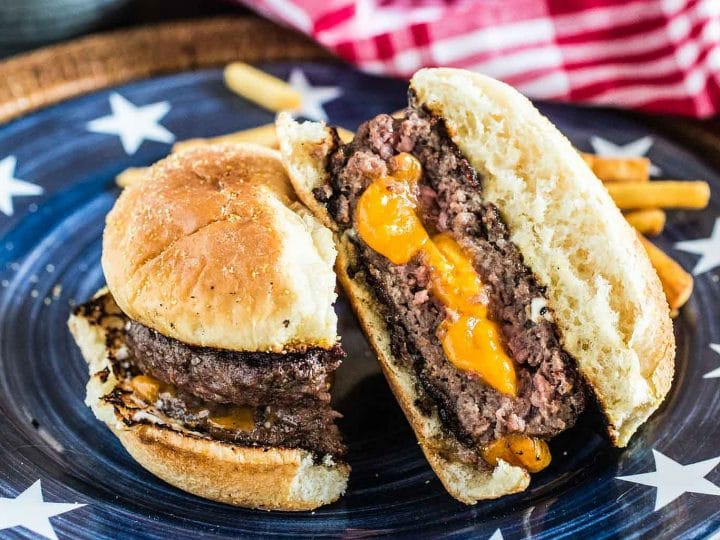
Dish: burger